Still life

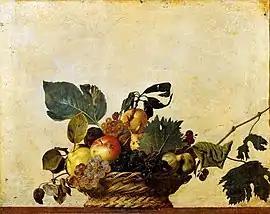
Michelangelo Merisi da Caravaggio, "Fruitbasket" (1595–96), oil on canvas, 31 × 47 cm

By 1300, starting with Giotto and his pupils, still-life painting was revived in the form of fictional niches on religious wall paintings which depicted everyday objects. Through the Middle Ages and the Renaissance, still life in Western art remained primarily an adjunct to Christian religious subjects, and convened religious and allegorical meaning. This was particularly true in the work of Northern European artists, whose fascination with highly detailed optical realism and symbolism led them to lavish great attention on their paintings' overall message. Painters like Jan van Eyck often used still-life elements as part of an iconographic program.